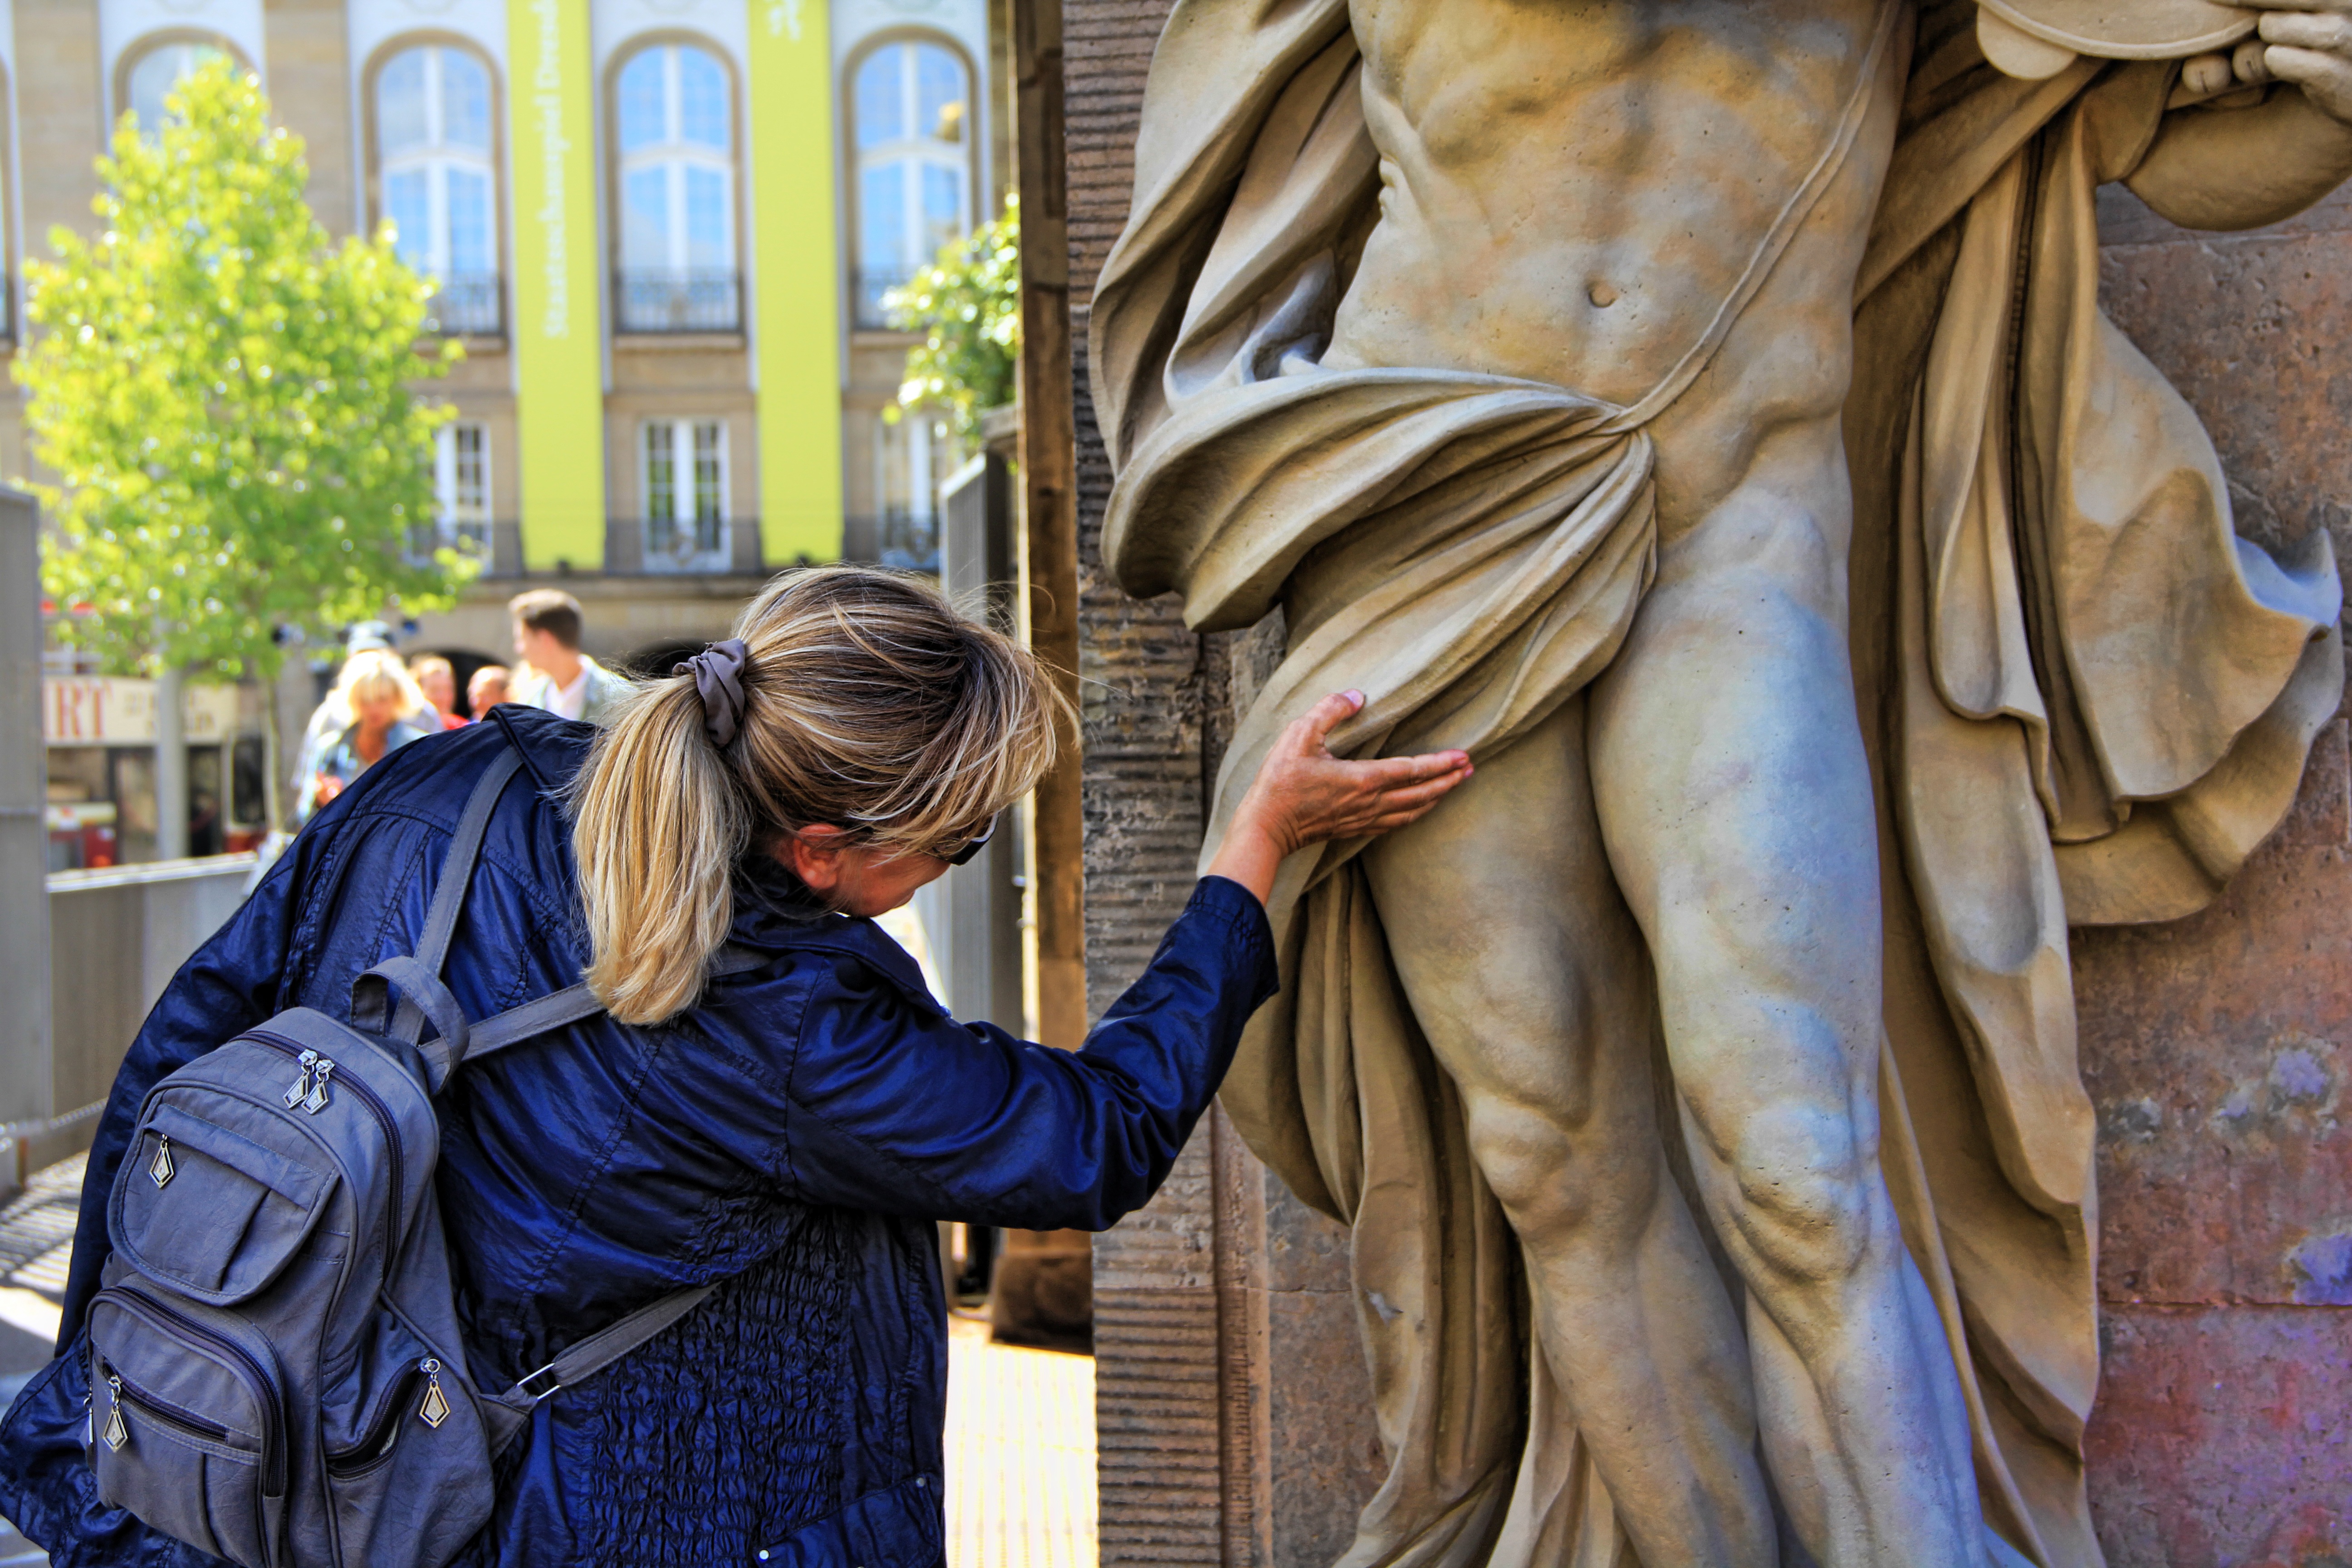
girl, statue, human, curiosity, sculpture, art, temple, dresden, stone figure, stone sculpture